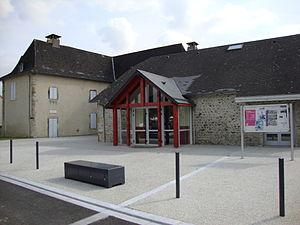
Estos est une commune française, située dans le département des Pyrénées-Atlantiques en région Nouvelle-Aquitaine.